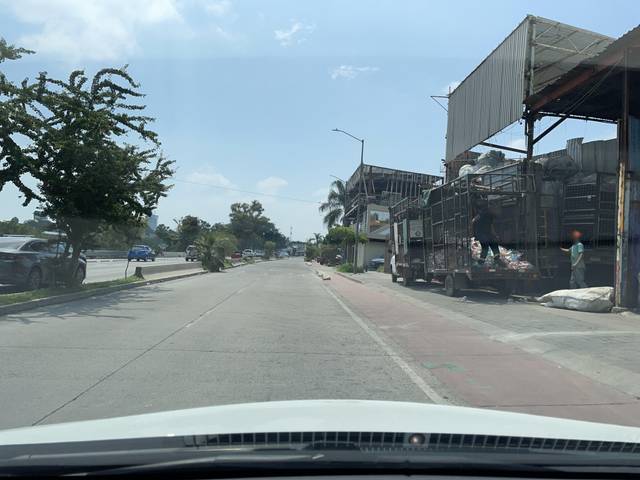
Region: Mexico
Coordinates: 20.721, -103.326